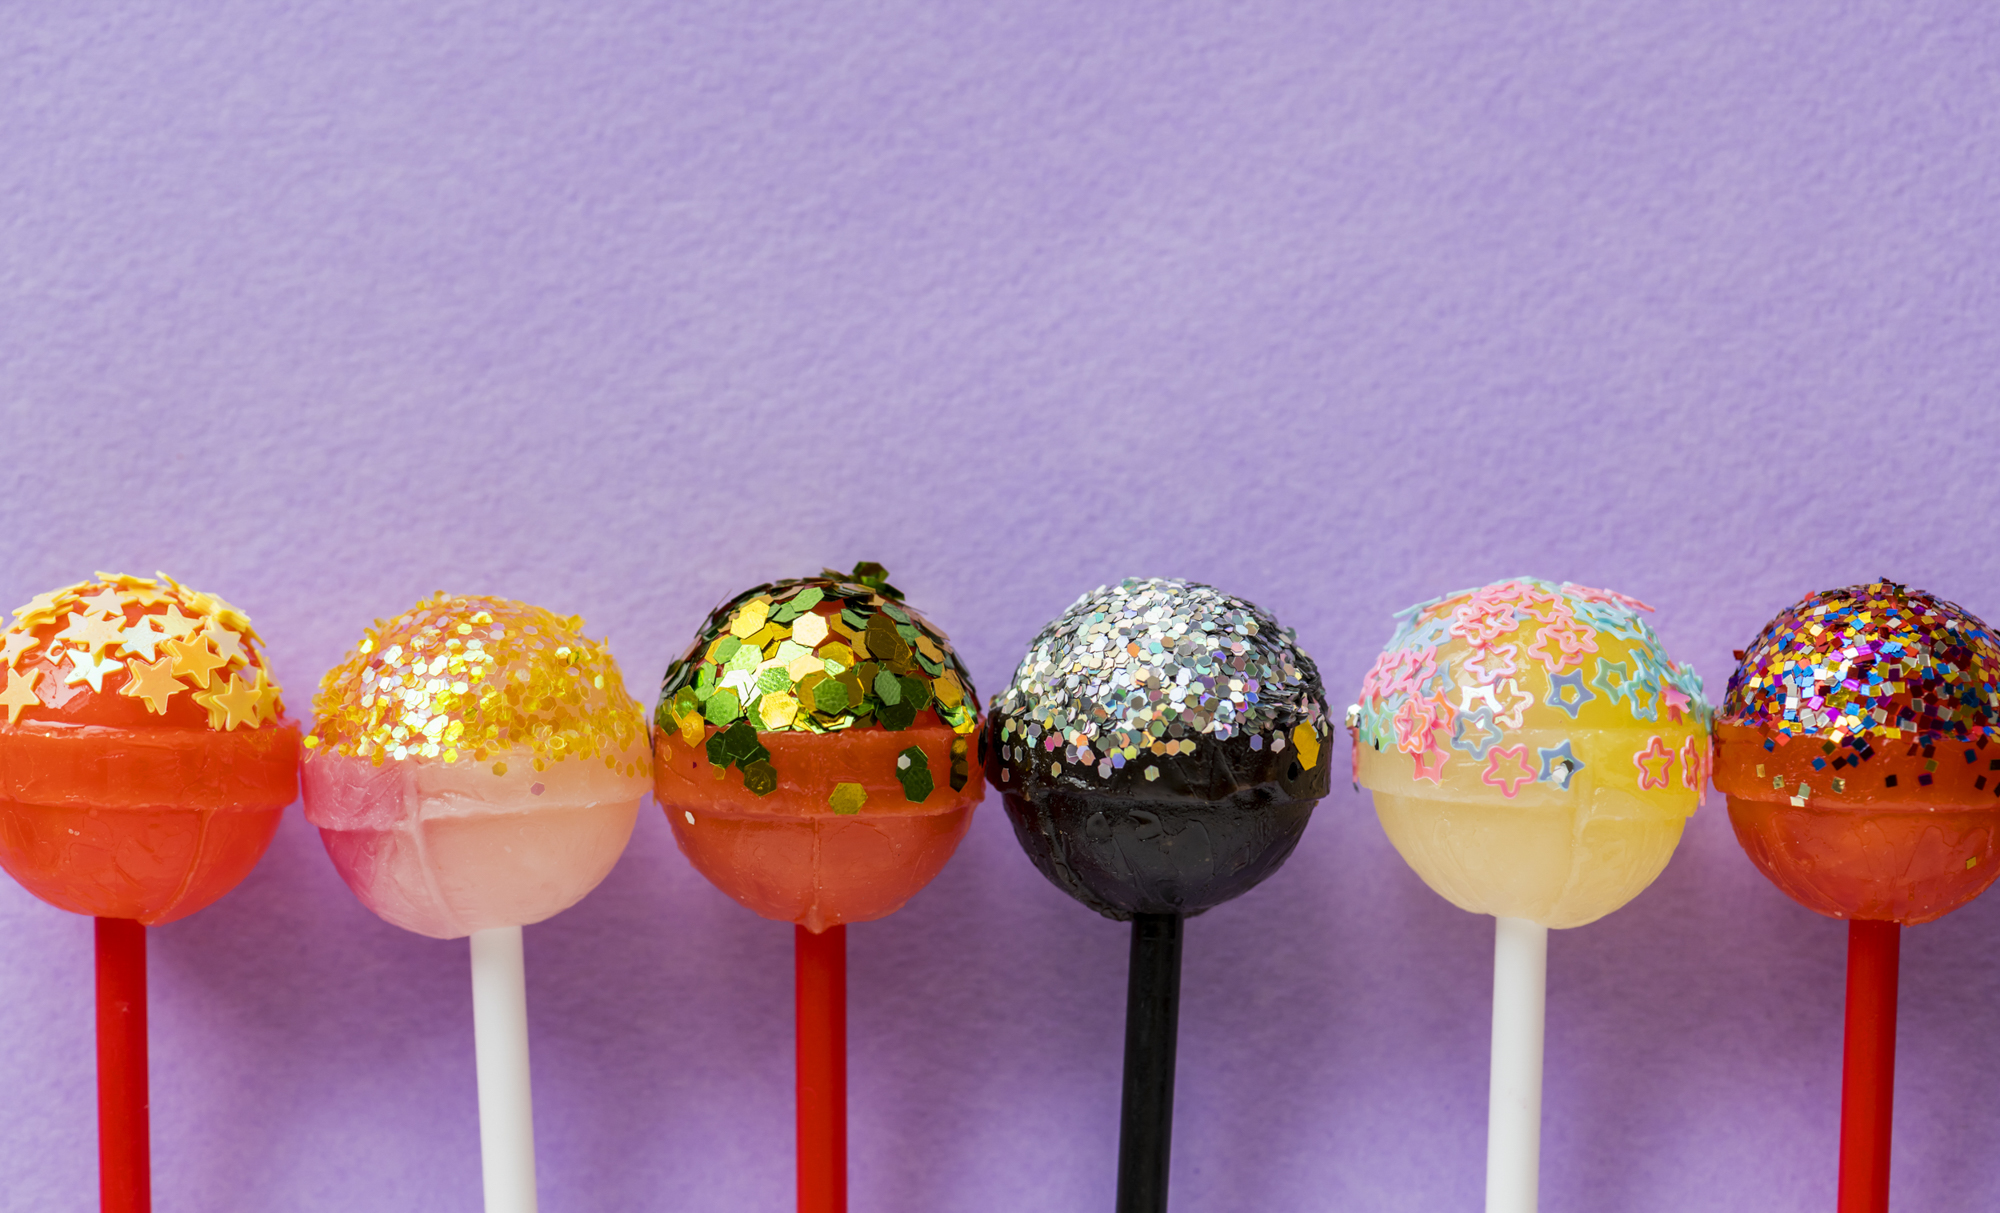
assortment, background, candy, childhood, circle, close up, color, colorful, confetti, cool, creative, creativity, decoration, delicious, design, diverse, effect, festive, flavor, food, fun, glitter, hard candy, lollipop, lolly, mix, mixed, multi colored, party, pretty, quirky, rainbow, snack, stick, strange, style, sugar, sugary, sweet, tasty, treat, various, vibrant, confectionery, easter egg, sweetness